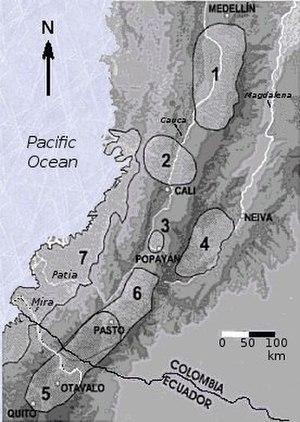
La culture de Tumaco-La Tolita est une culture archéologique de l'époque précolombienne qui s'est répandue dans la région côtière à la frontière de la Colombie et de l'Équateur. Deux des sites les plus remarquables de cette culture amérindienne et sont Tumaco et La Tolita, d'où elle tire son nom. Selon la source, elle peut être appelée culture de Tumaco ou de La Tolita. Les preuves archéologiques disponibles de cette culture sont anciennes dans le cas de l'ancien site de La Tolita, dont des matériaux ont été datés du VIIᵉ siècle av. J.-C., tandis que pour Tumaco les plus anciennes dates correspondent à 300 av. J.-C.
La culture Calima est une culture archéologique de l'époque précolombienne qui s'est répandu dans l'ouest de la Colombie, au niveau des bassins des ríos